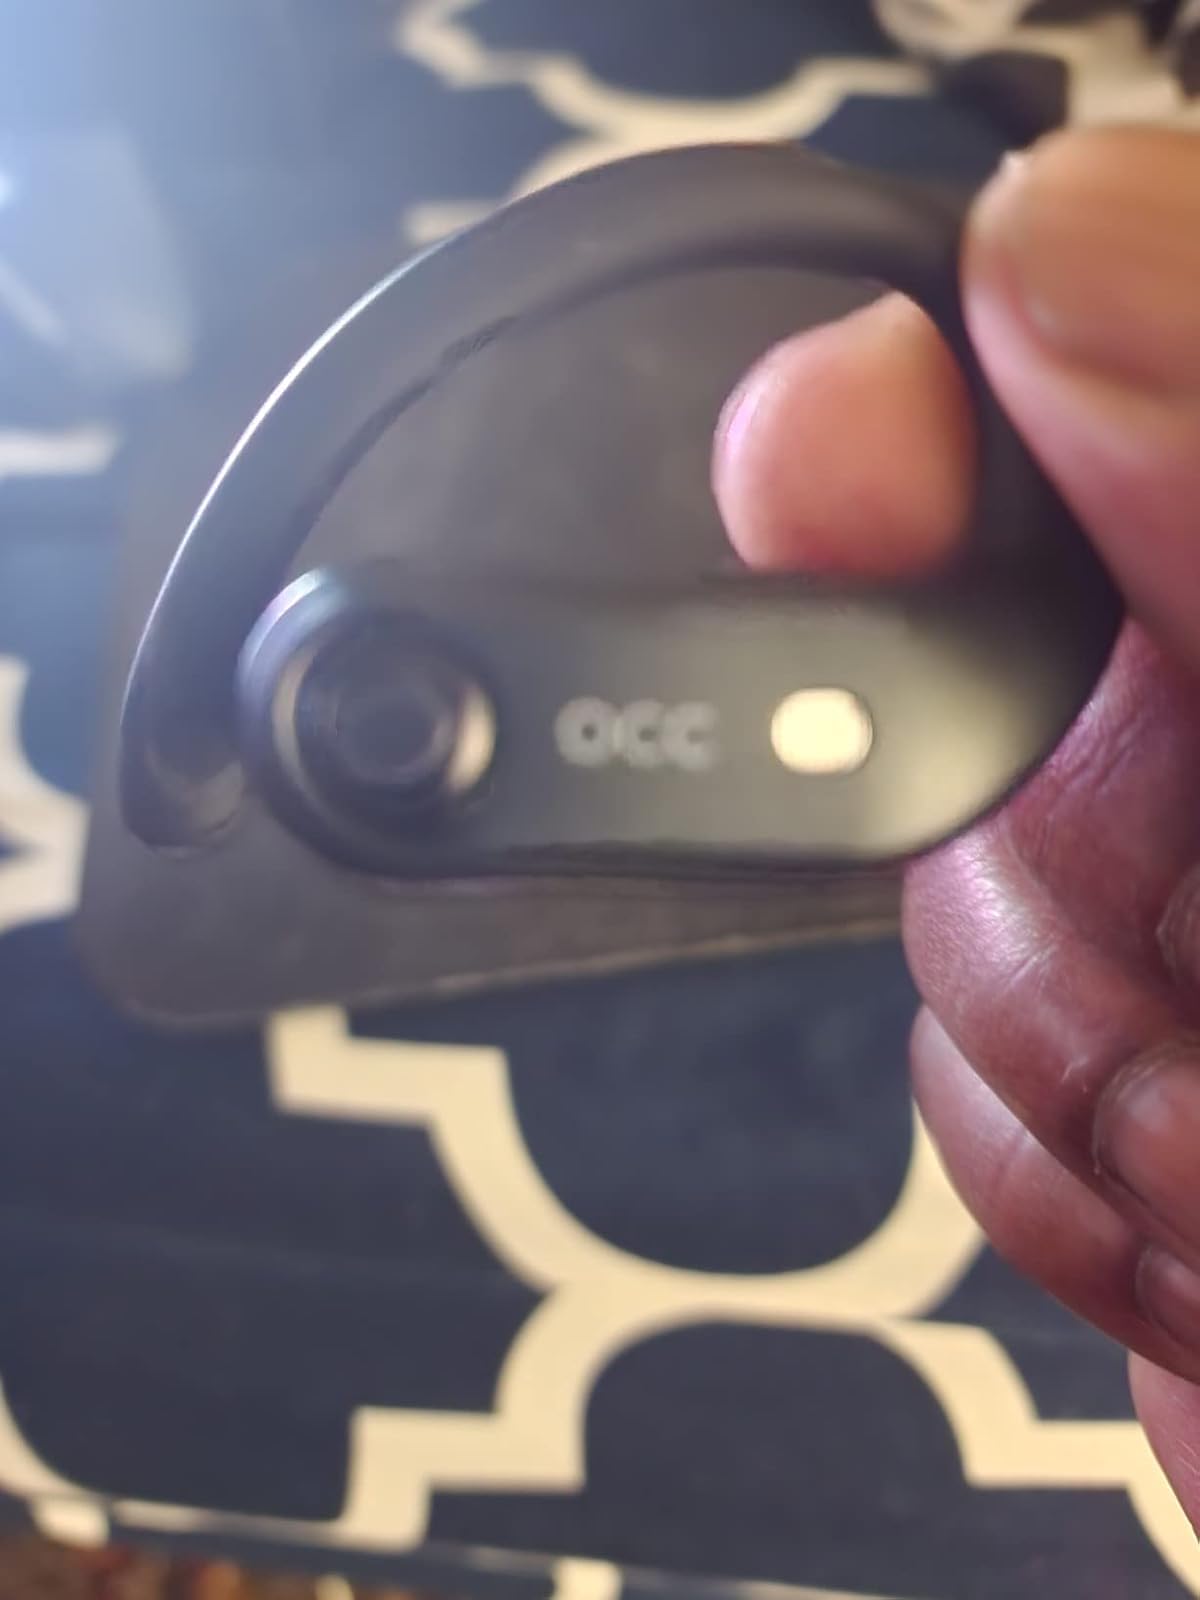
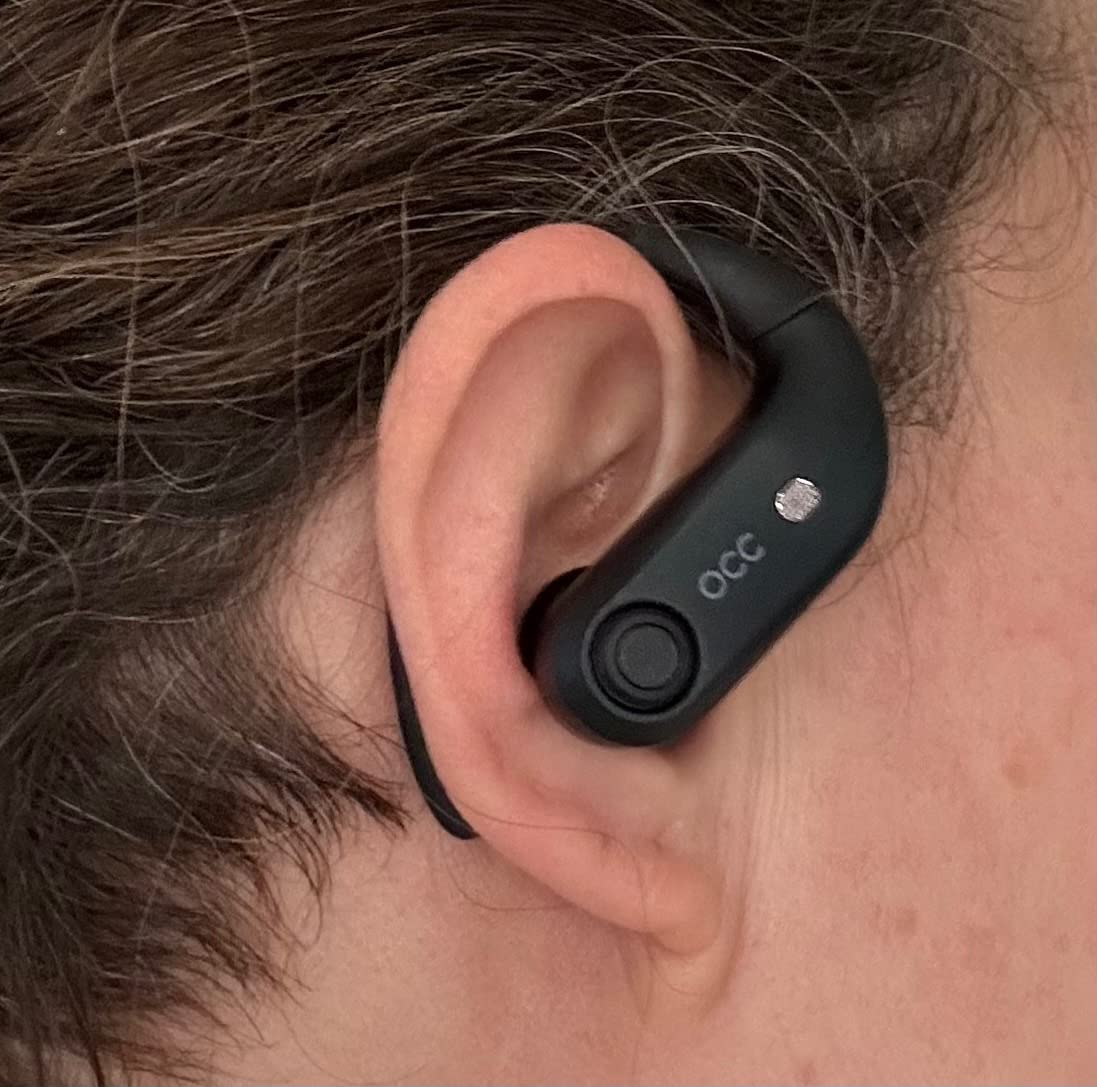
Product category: earbuds
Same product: yes